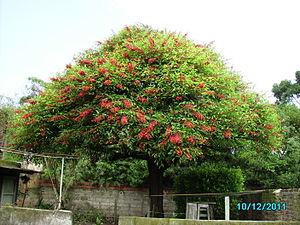
Catamarca est une province du nord-ouest de l'Argentine. Elle est entourée des provinces de Salta au nord, Tucumán et Santiago del Estero à l'est, Córdoba au sud-est, et La Rioja au sud. À l'ouest, elle est contiguë au Chili.